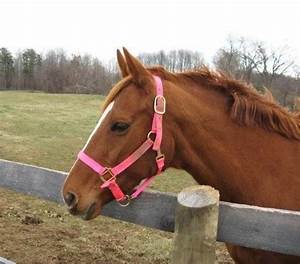
Label: cavallo